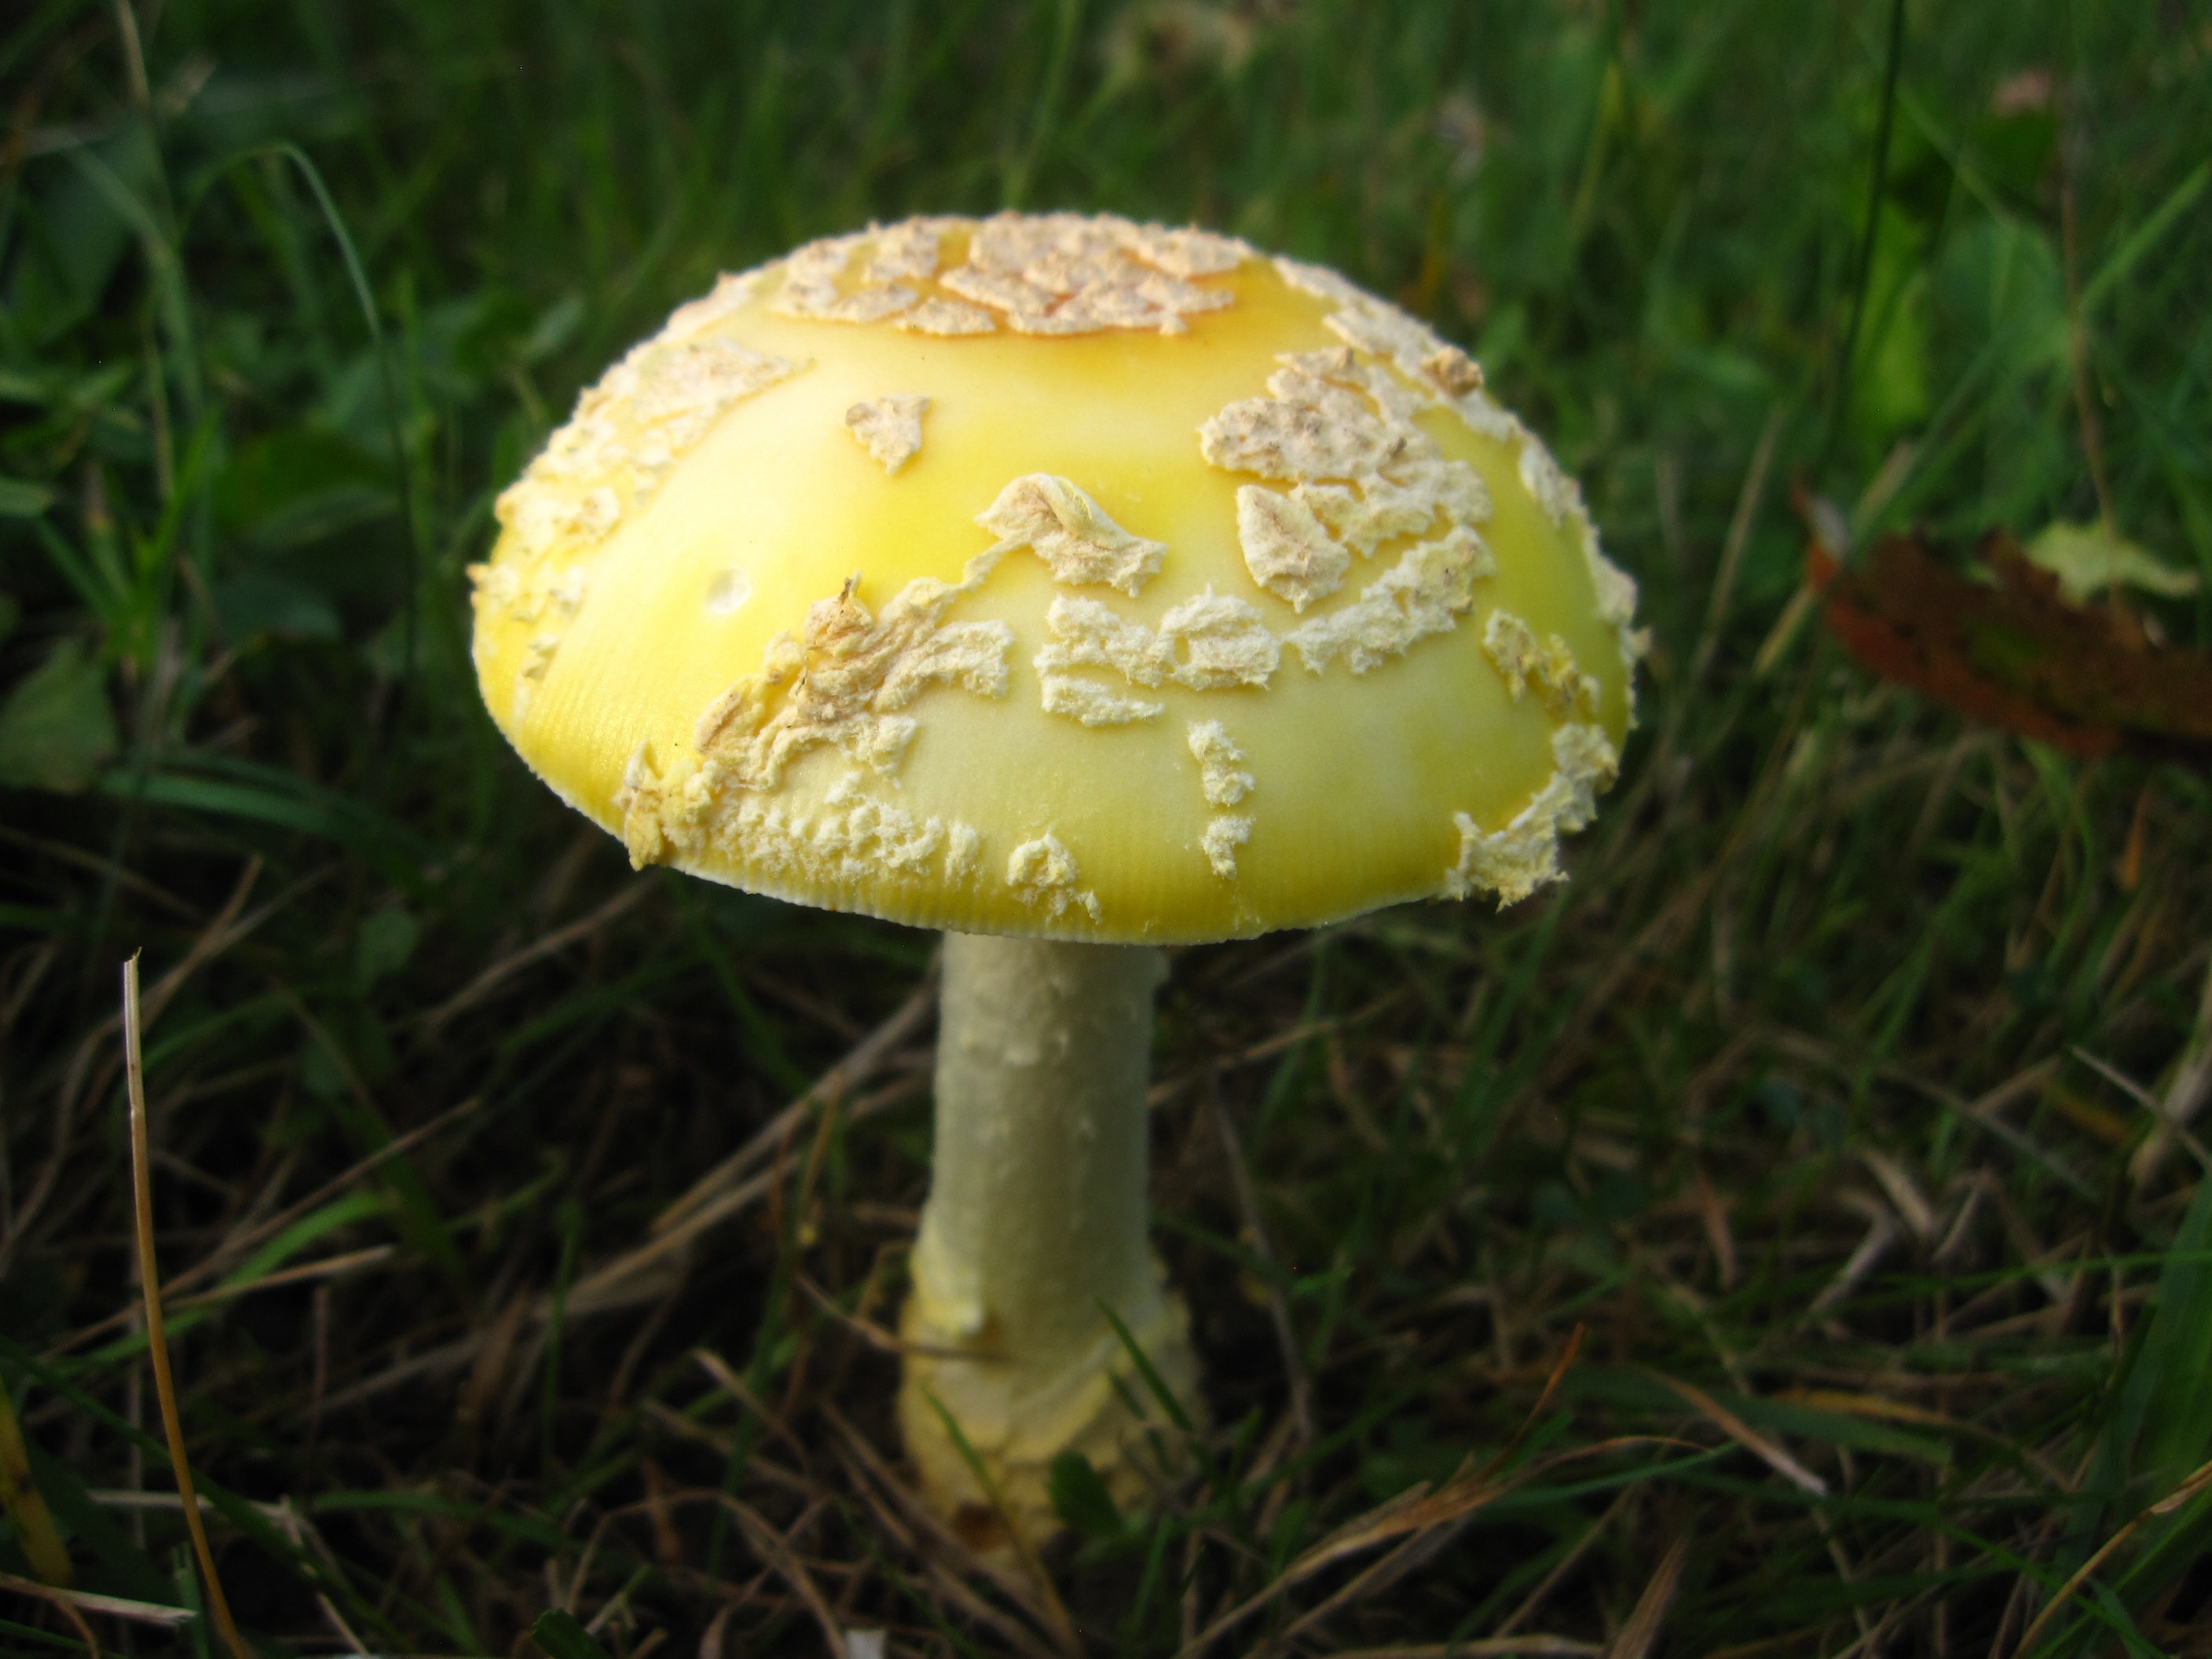
nature, forest, fall, macro, autumn, mushroom, yellow, flora, fungus, agaric, bolete, agaricus, matsutake, amanita flavoconia, edible mushroom, medicinal mushroom, agaricomycetes, agaricaceae, champignon mushroom, penny bun